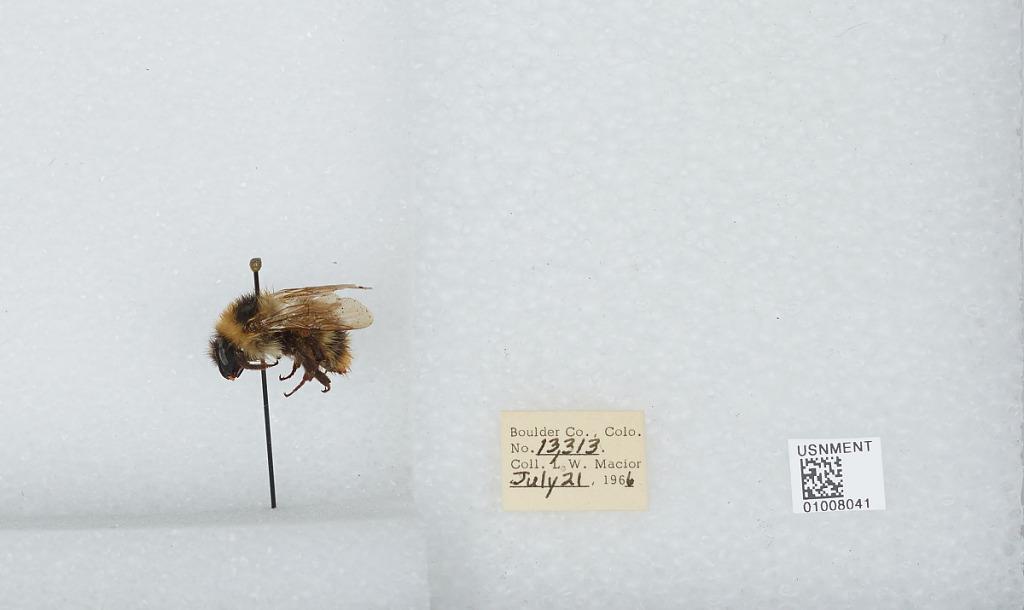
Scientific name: Bombus (Alpinobombus) balteatus Dahlbom
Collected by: L. Macior
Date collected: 1966-7-21
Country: United States
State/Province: Colorado
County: Boulder
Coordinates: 40.0275, -105.252